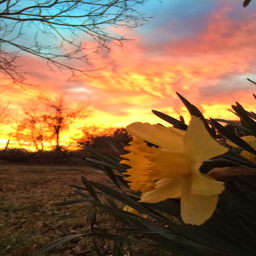
all sunrises and sunsets taken with computer .